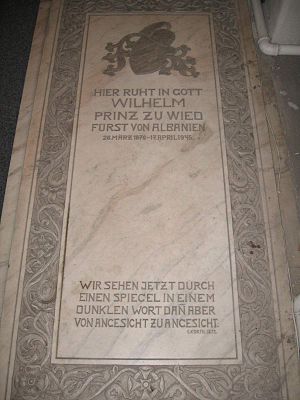
Vilhelm 1. af Albanien / Biografi / Senere liv
Vilhelms grav i den lutheranske kirke i Bukarest.
Vilhelm 1., Fyrste af Albanien, indtil sin tronbestigelse kendt som Prins Wilhelm til Wied, var en tysk prins og officer, der i seks måneder i 1914 regerede som fyrste af Albanien. Han var også kendt under navnet Skanderbeg 2., som en hyldest til den albanske nationalhelt Skanderbeg.